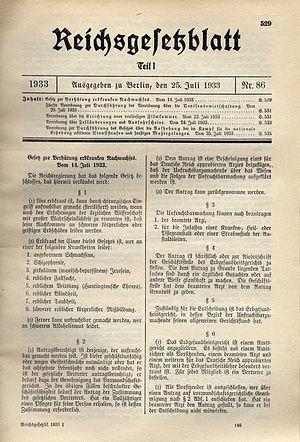
L’hygiène raciale est un concept raciste introduit par le médecin Alfred Ploetz en 1904 dans un article de la publication Archives de biologie raciste et sociale. D'emblée, les propositions de ce texte visant à soigner une population plutôt qu'un individu le placent dans le registre des pseudo-sciences.